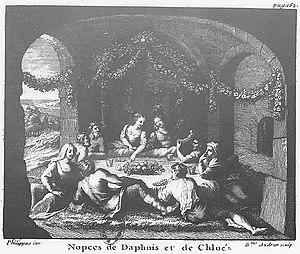
Noces de Daphnis et Chloé. Illustration de ""Les Amours pastorales de Daphnis et Chloé"""